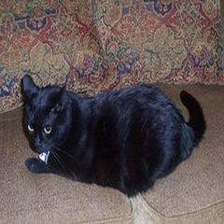
Species: cat
Breed: Bombay